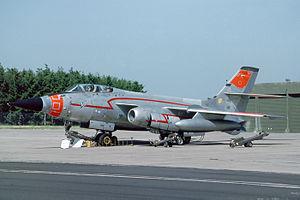
Le SO-4050 Vautour est un avion multirôle biréacteur français conçu par la SNCASO au début des années 1950. Il a été construit à 140 exemplaires, dont 30 exportés vers Israël. Les derniers Vautour ont été retirés du service à la fin des années 1970. Cet appareil a une apparence assez similaire à l'intercepteur soviétique Yakovlev Yak-25, mais en plus grand.
DGA Essais en vol, anciennement « CEV » pour « Centre d'essais en vol », est une administration, rattachée à la direction générale de l'Armement, qui est principalement chargée de garantir le bon fonctionnement des armes aéronautiques et des aéronefs avant leur utilisation à des fins militaires ou civiles.